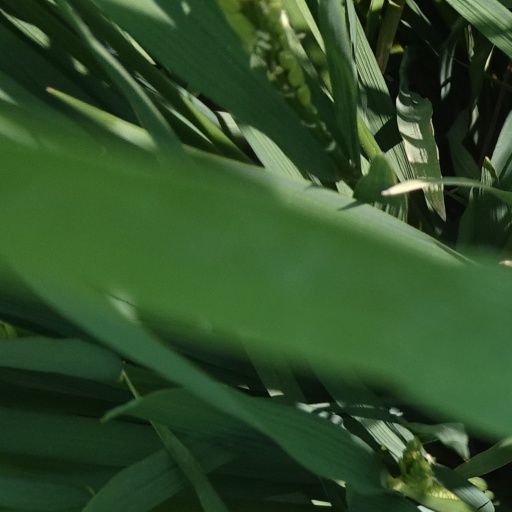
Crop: rice